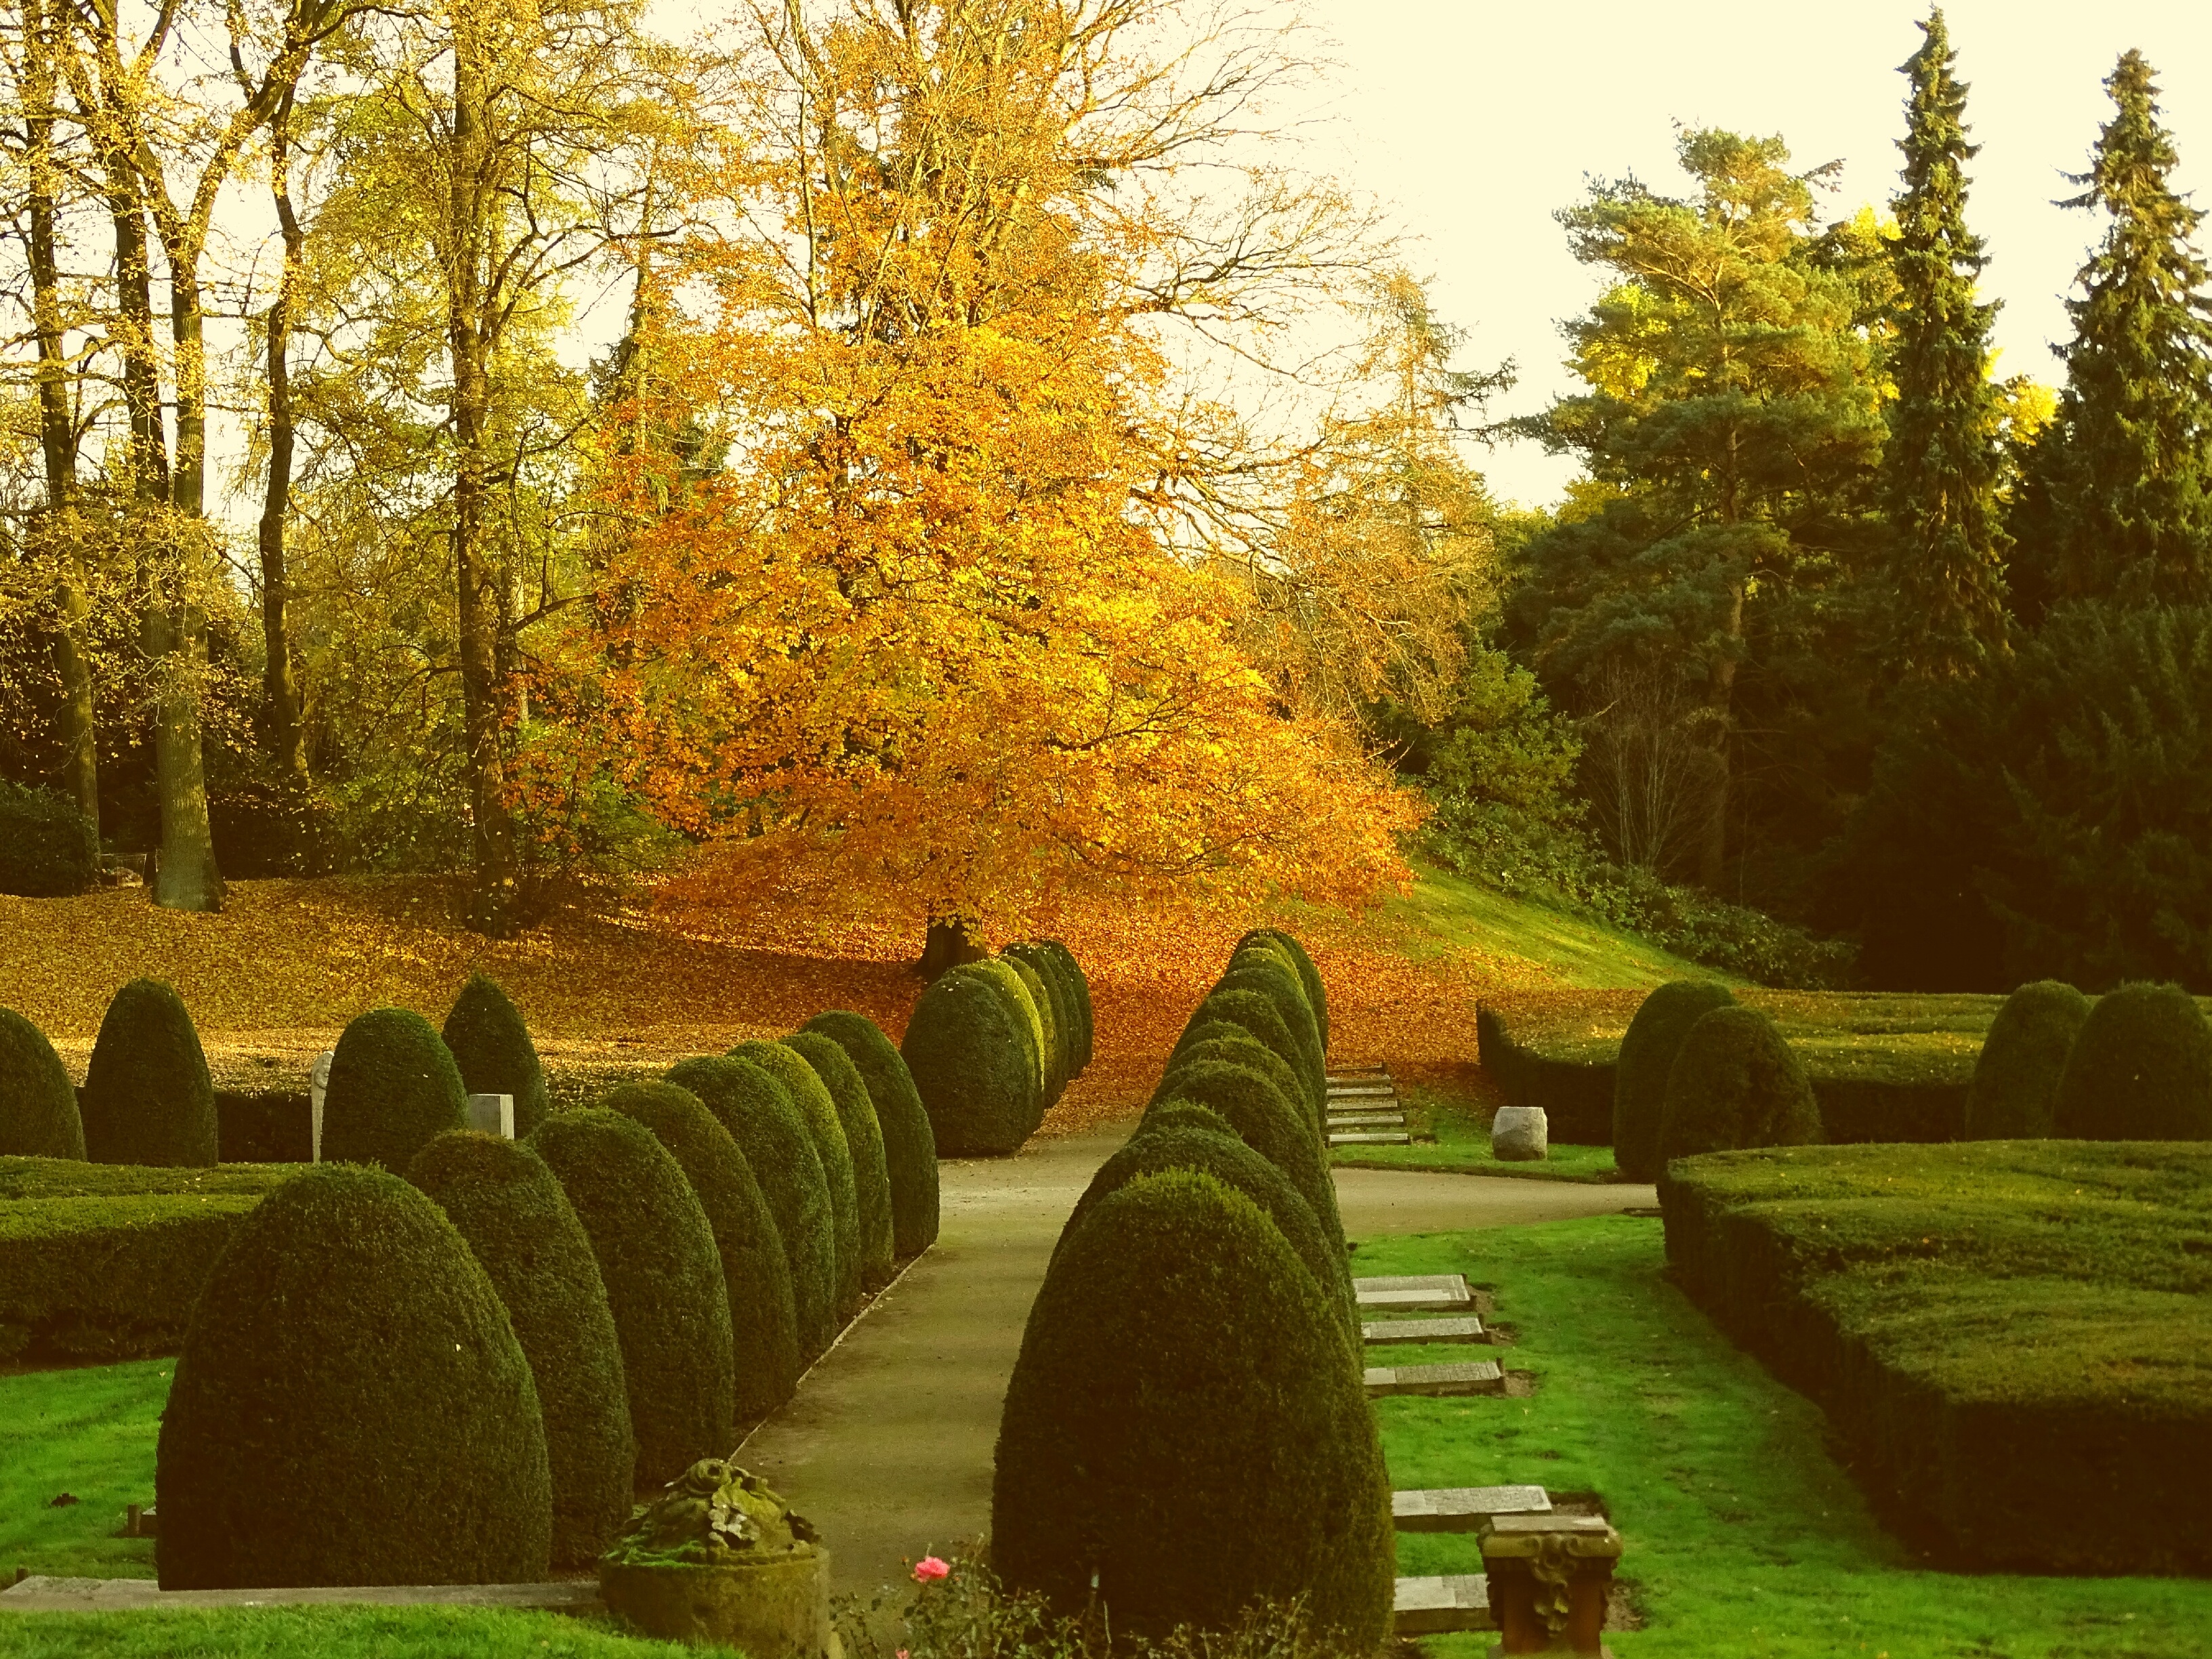
landscape, tree, nature, grass, plant, lawn, meadow, sunlight, morning, leaf, flower, green, autumn, botany, rest, cemetery, garden, season, woodland, ecosystem, hamburg, mourning, rural area, ohlsdorfer cemetery